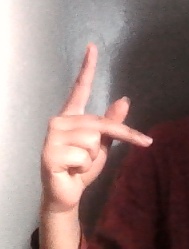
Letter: dha